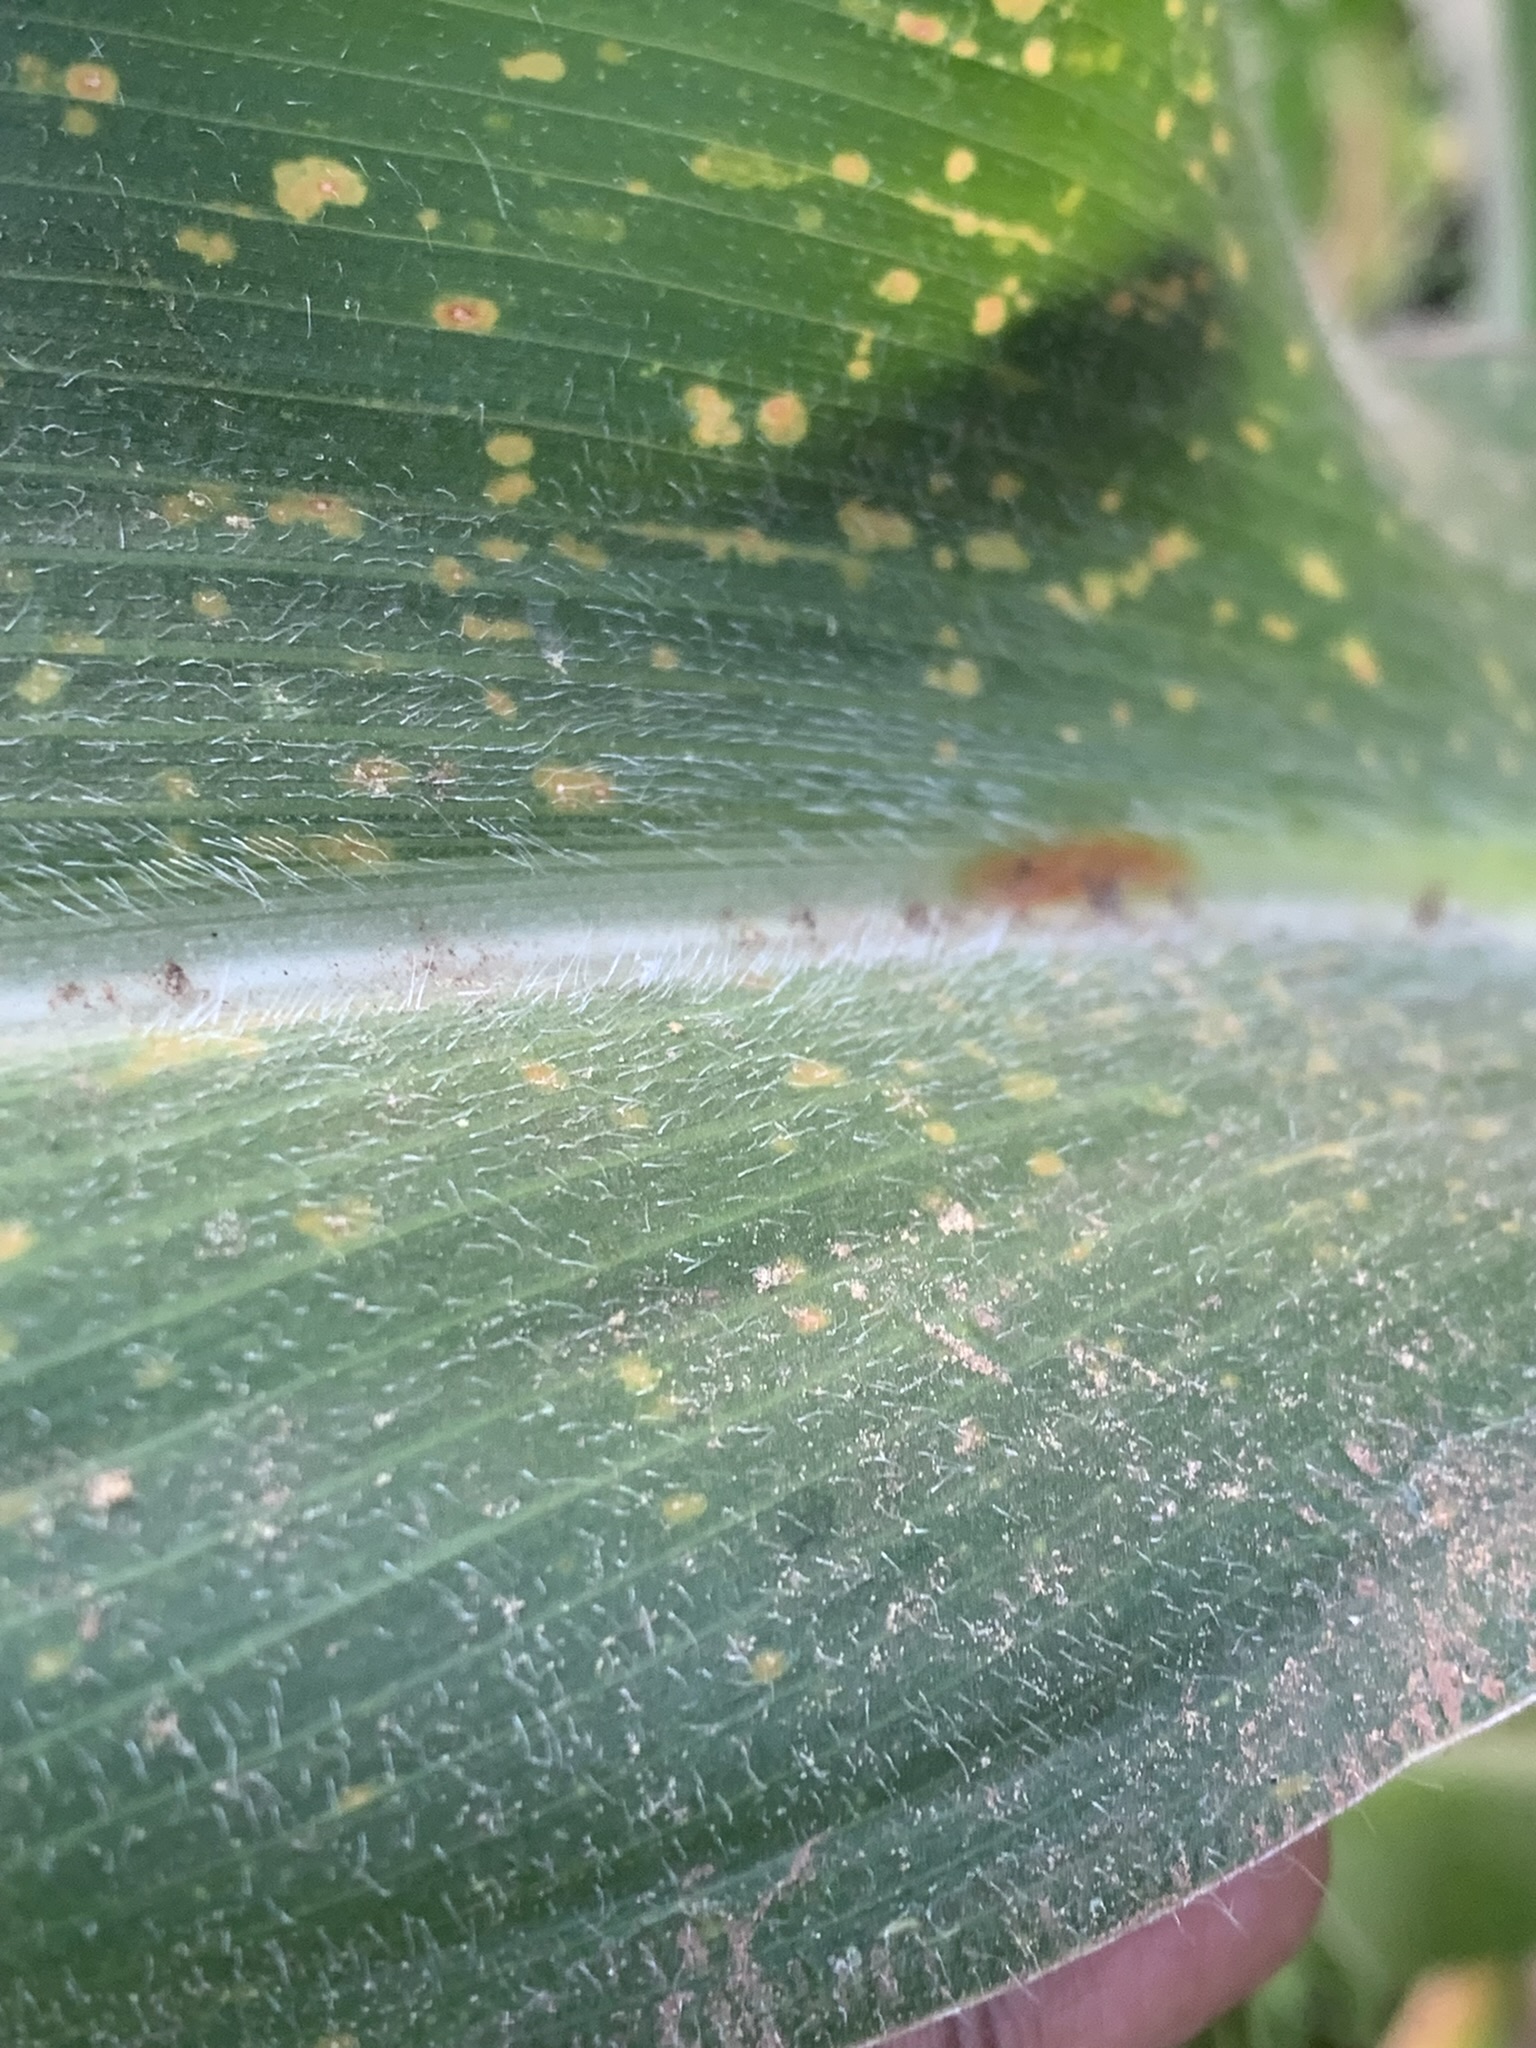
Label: MLN